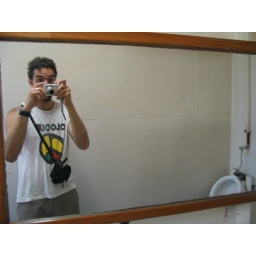
Picture in front of the mirror in the bathroom of the ferry boat, again just to prove I was there.